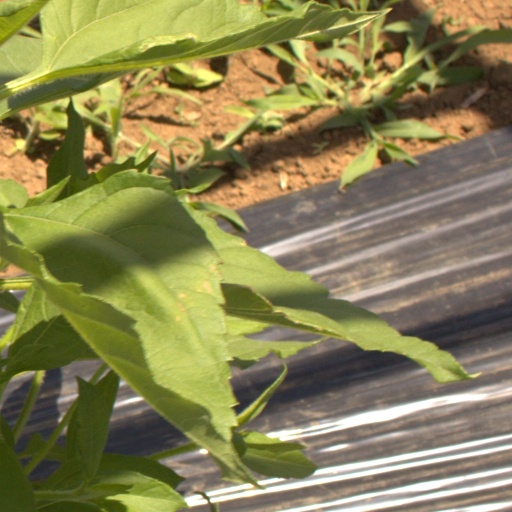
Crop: Jerusalem artichoke